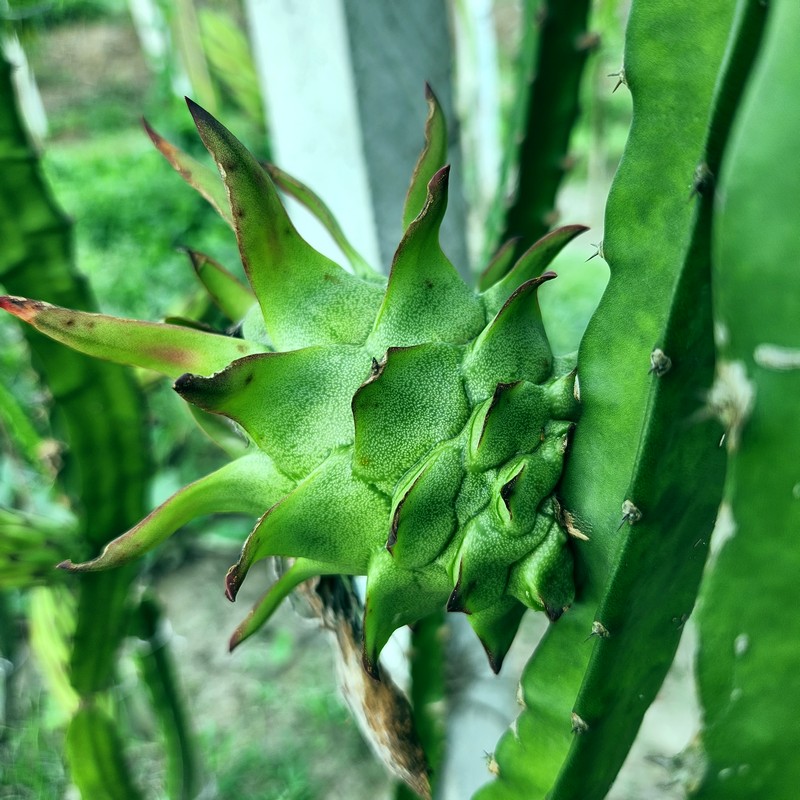
Label: Immature Dragon Fruit